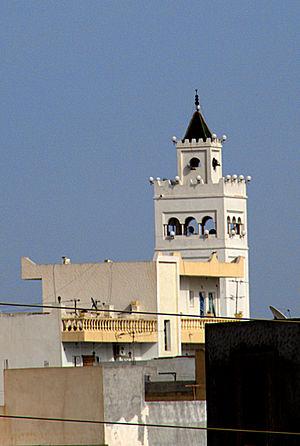
Minaret de la grande mosquée de Akouda, Tunisie
Akouda est une ville située à quelques kilomètres au nord-ouest de Sousse.